Amrakarddava

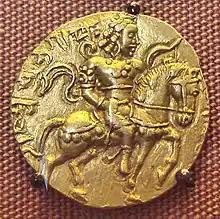
An 8 gram gold coin featuring Chandragupta II astride a caparisoned horse with a bow in his left hand. The name "Cha-gu-pta" appears in the upper left quadrant.

An inscription from one of the caves at Udayagiri Hill, about two miles northwest of Bhilsa, notes the dedication of a cave to Sambhu by a minister named Virasena who was in the service of Chandragupta II. This undecorated inscription is believed to refer to the Saka war.